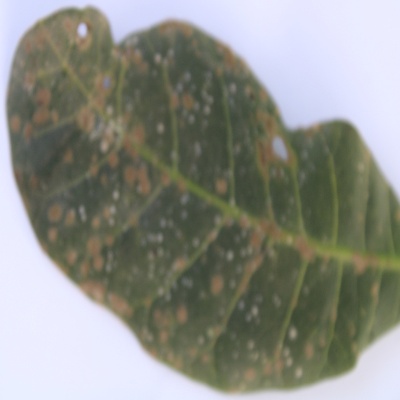
Crop: Cashew
Condition: red rust